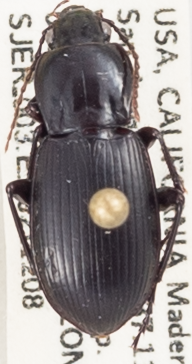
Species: Pterostichus ordinarius
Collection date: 2021-12-08
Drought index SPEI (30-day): -0.56
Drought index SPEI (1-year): -1.69
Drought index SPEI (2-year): -2.09